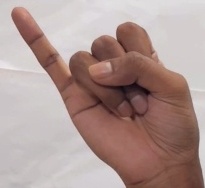
ASL sign: J